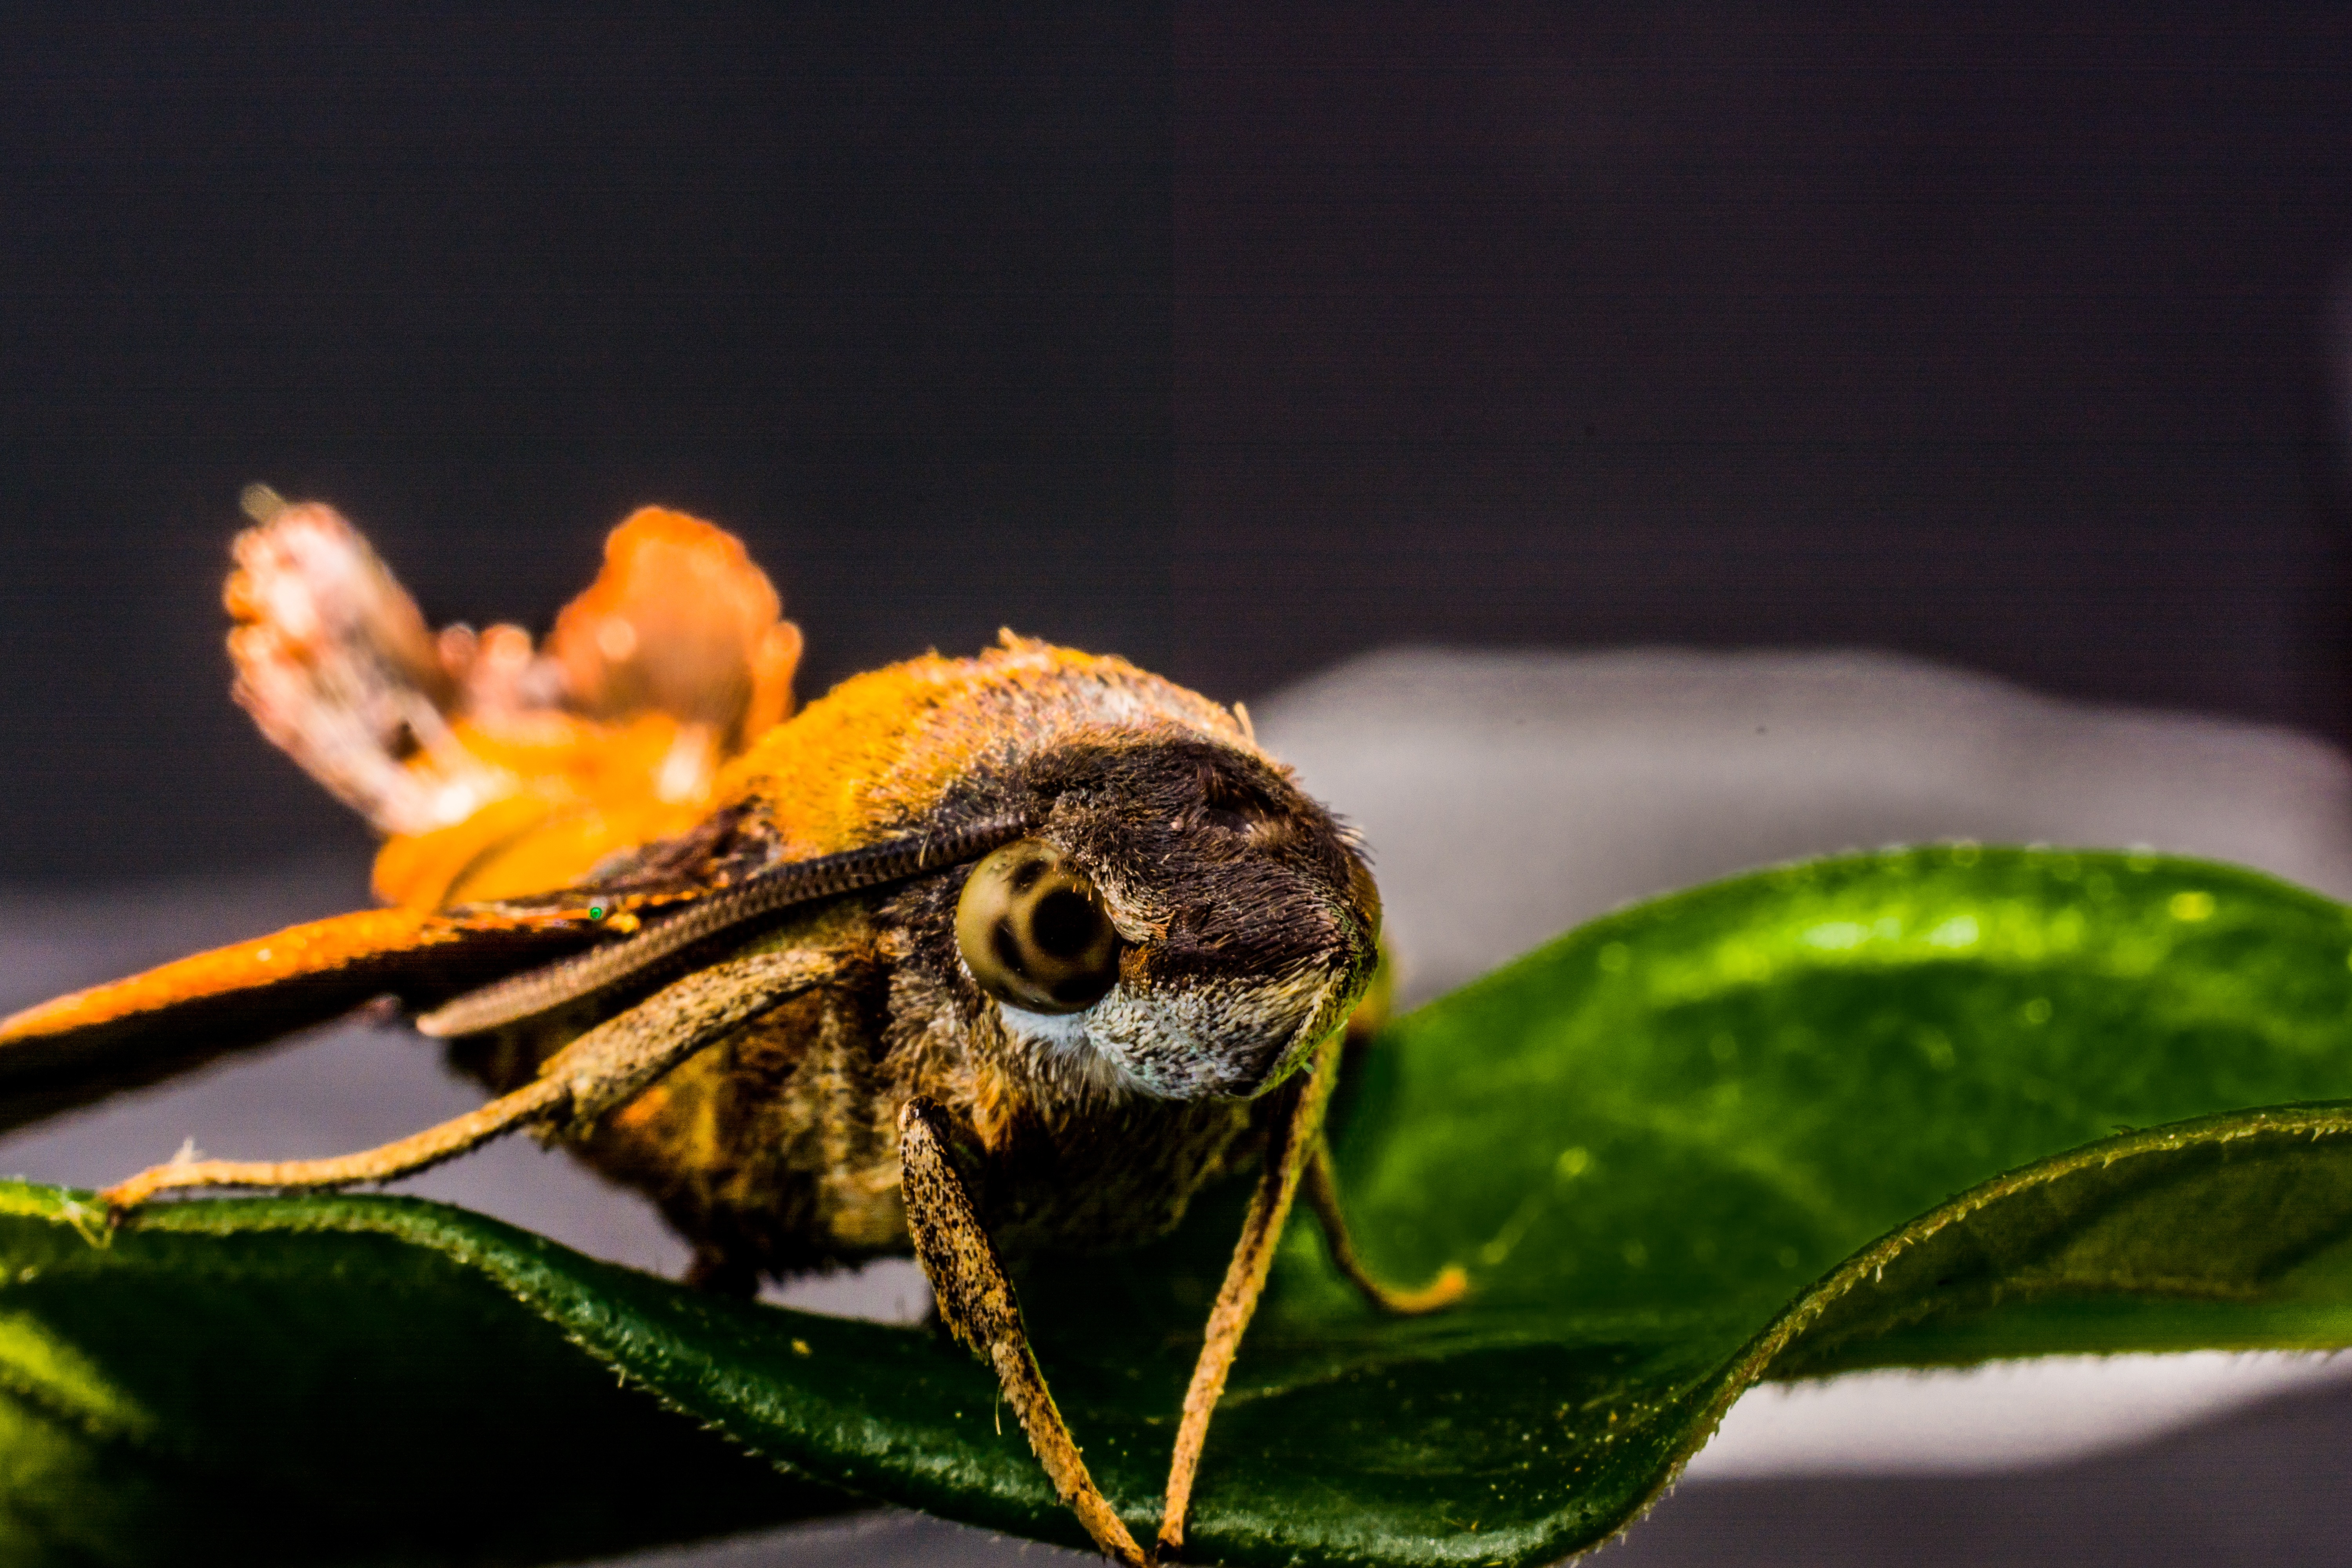
nature, photography, leaf, flower, wildlife, insect, moth, butterfly, close, flora, fauna, invertebrate, close up, macro photography, pollinator, moths and butterflies